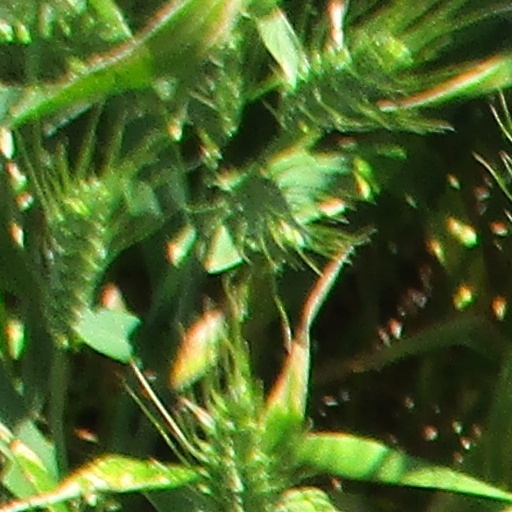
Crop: wheat